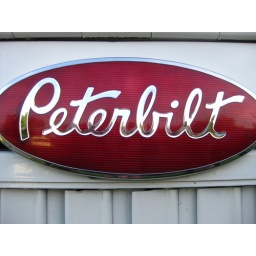
The current Peterbilt logo seen on many trucks daily on a highway near you.